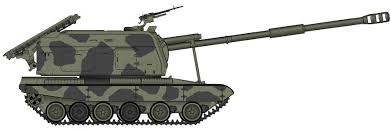
Label: 2S19_MSTA